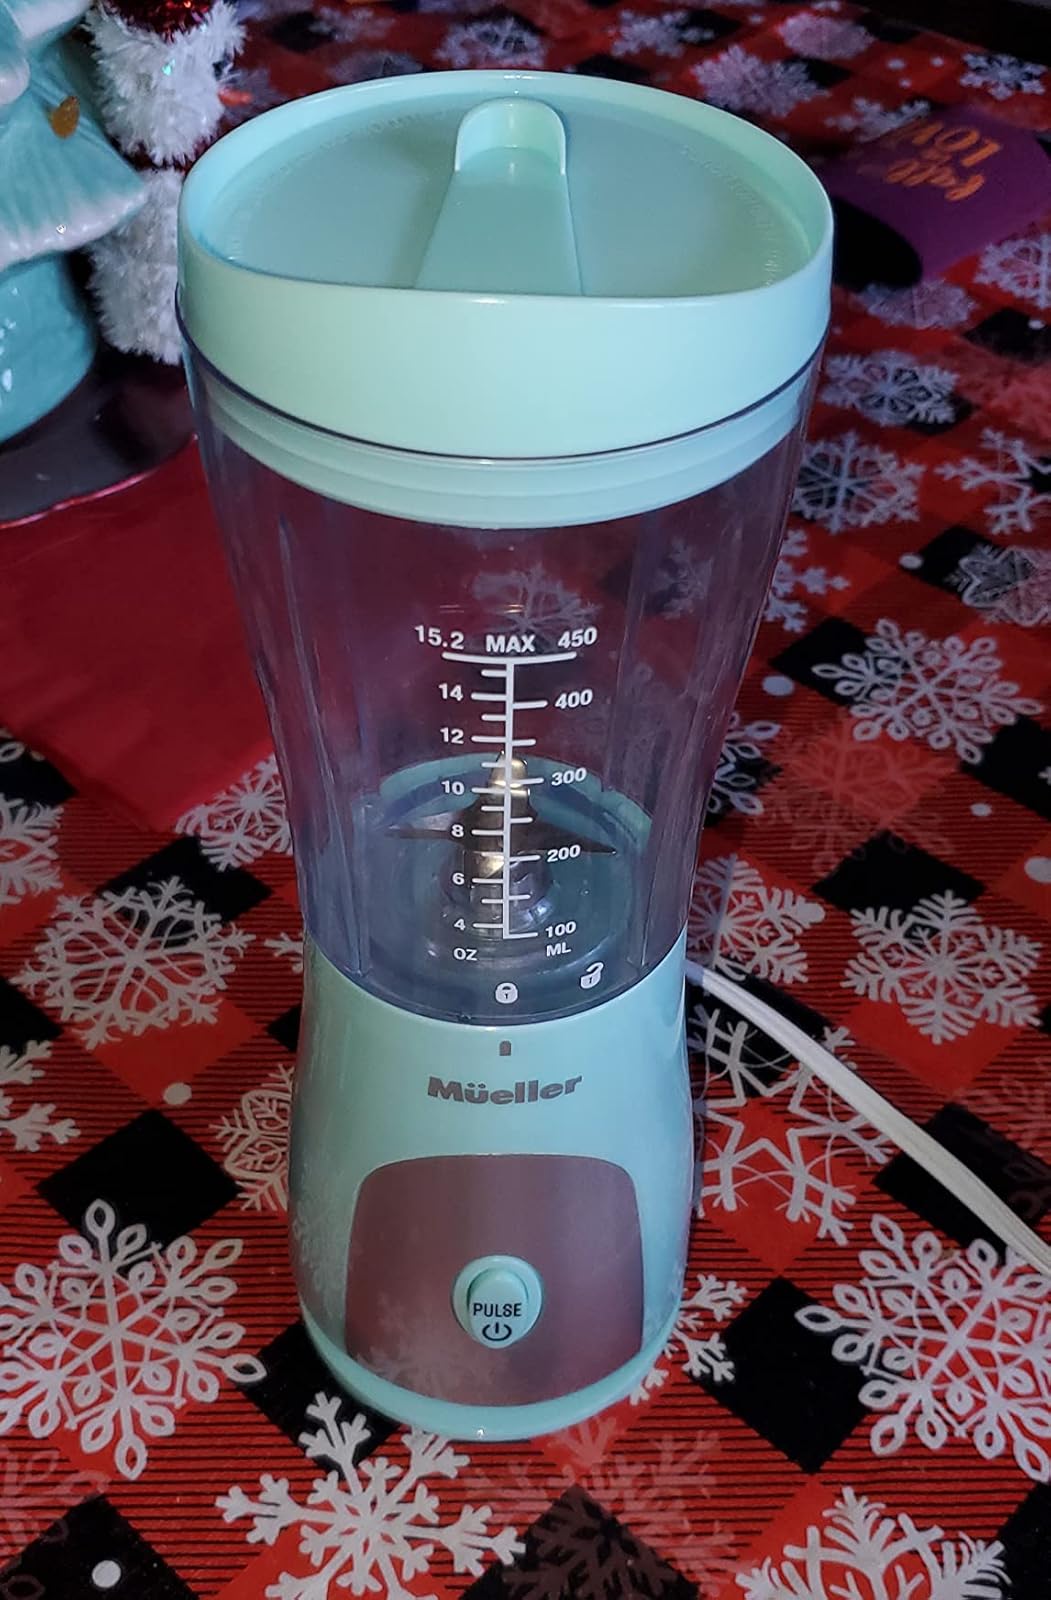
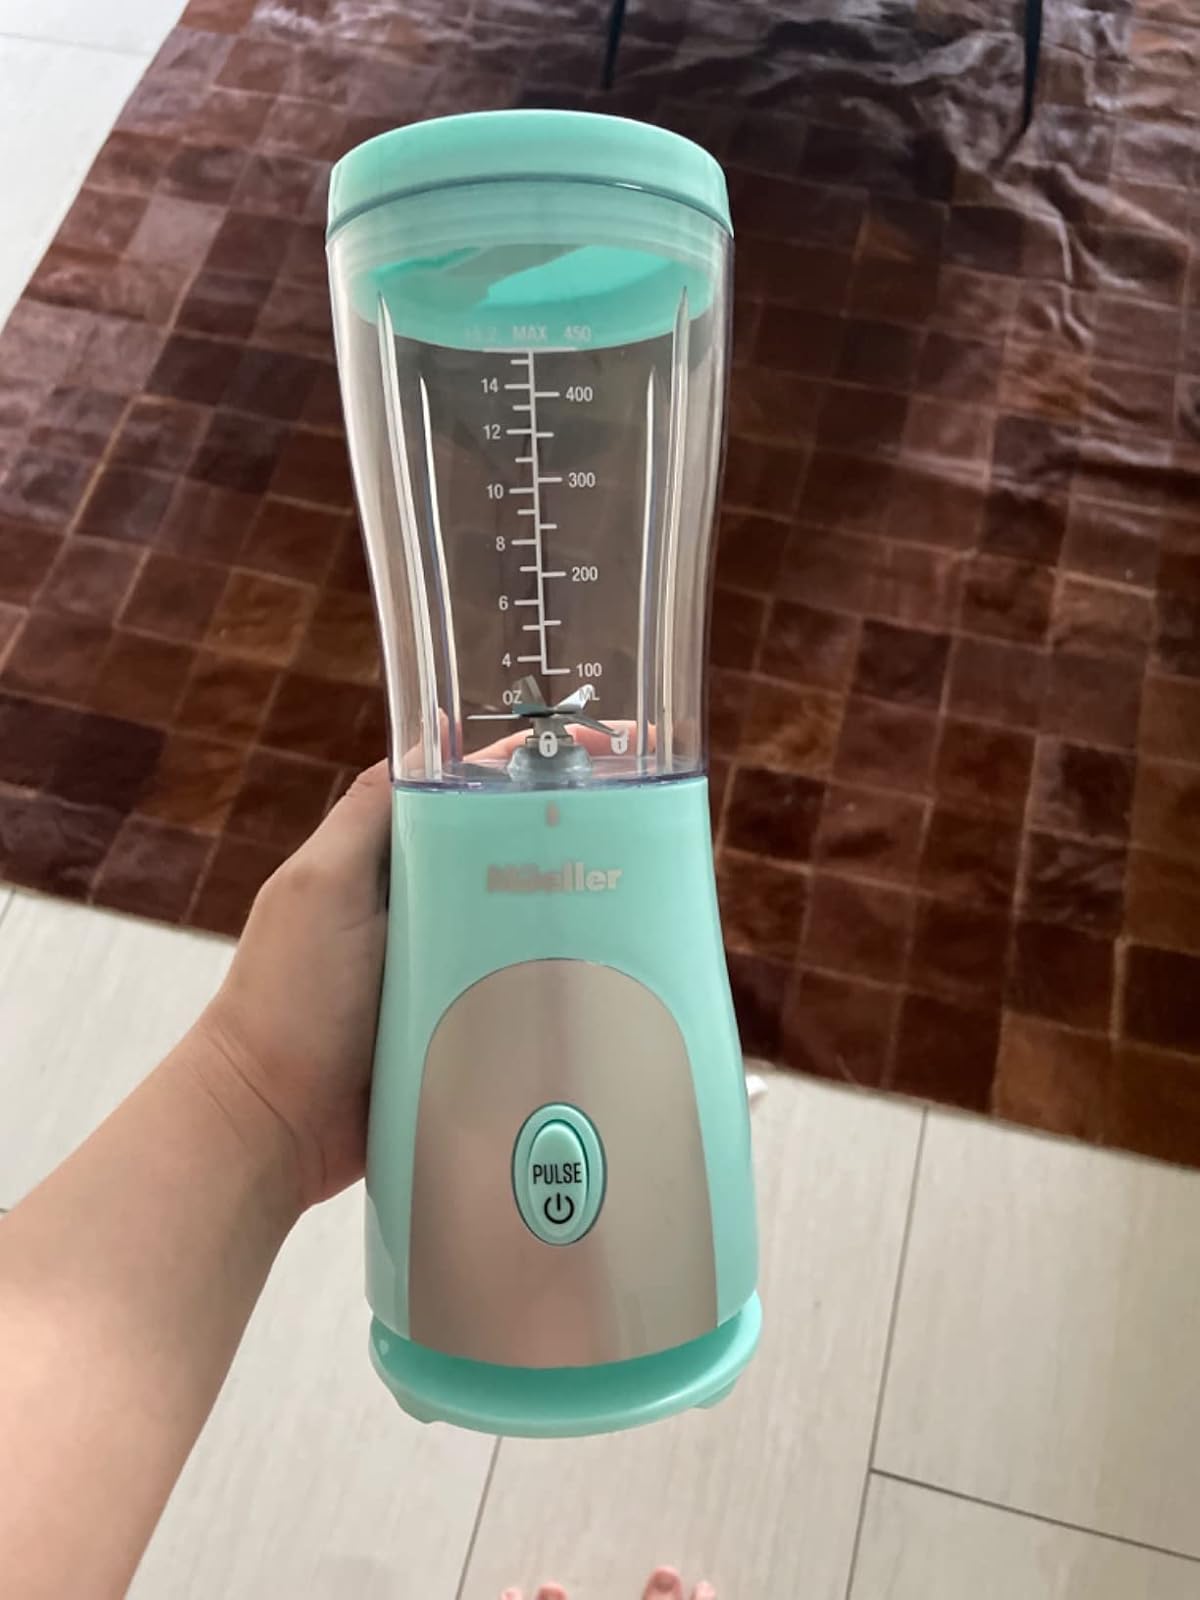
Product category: items_blender
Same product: yes